Camal Youssoufa

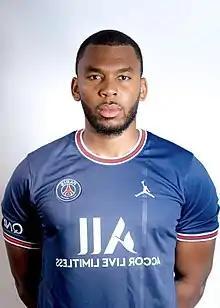
Youssoufa with Paris Saint-Germain B

Camal Youssoufa M'Madi (born 3 November 1994) is a Comorian professional footballer who plays as a left-back and centre-back. He has played six international matches for Comoros.